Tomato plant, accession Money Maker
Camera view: bottom (45 deg); turntable rotation: 120 degrees
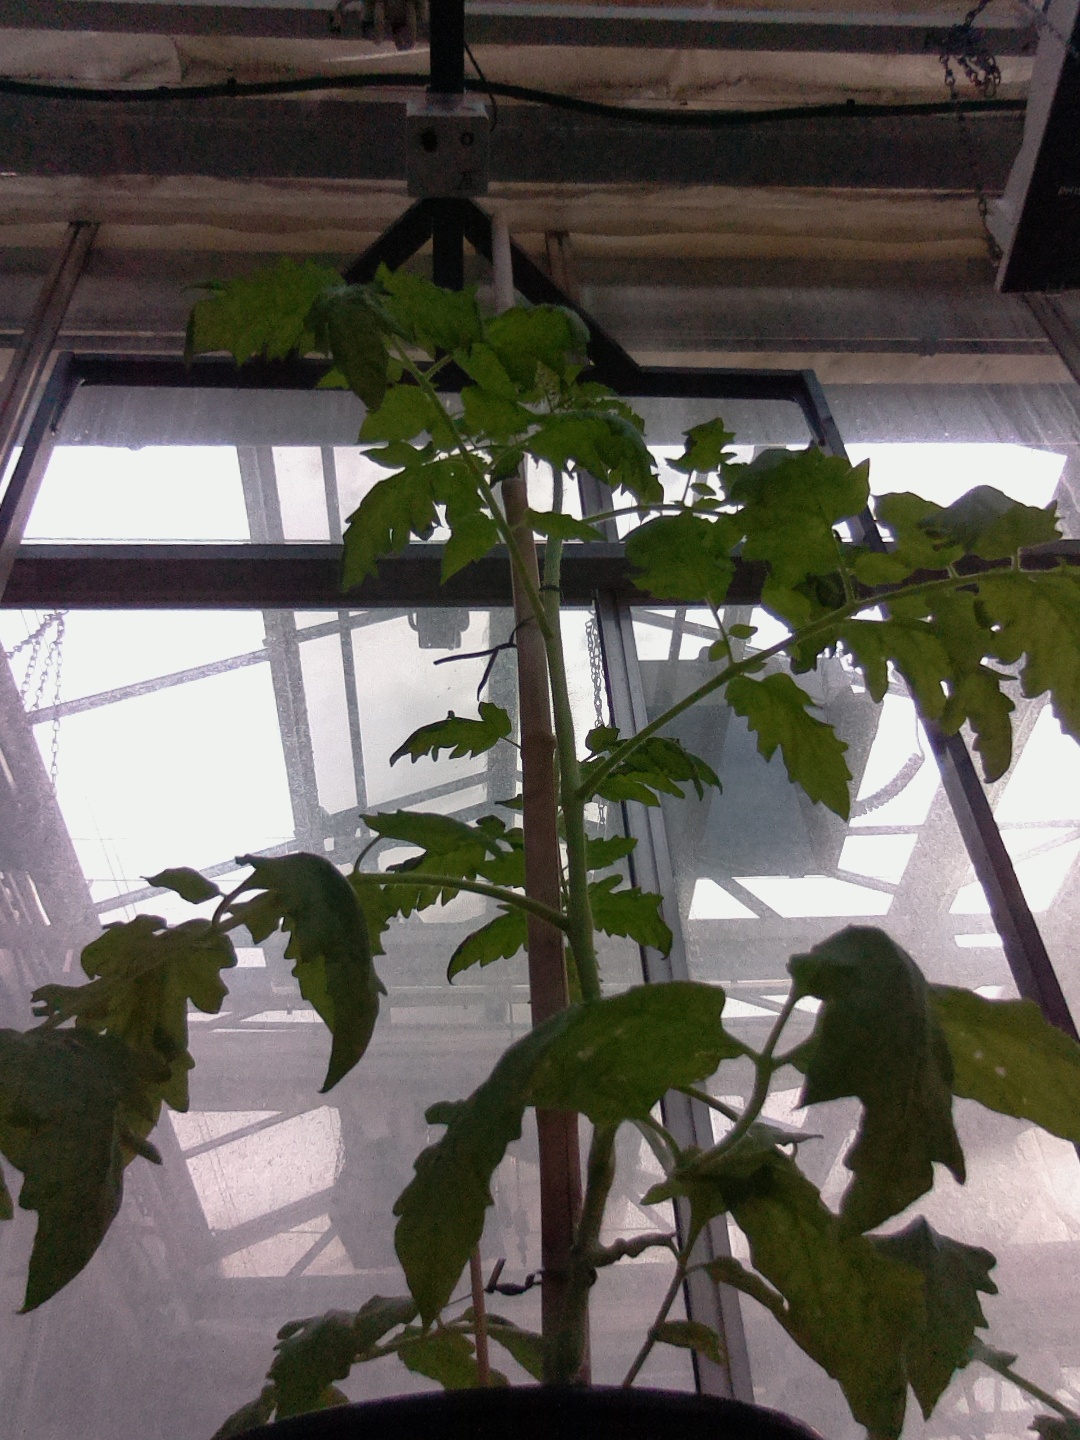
BBCH growth stage 52: 2 inflorescences visible